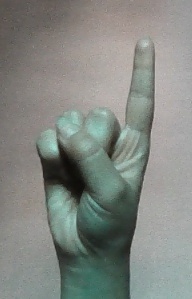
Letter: bb